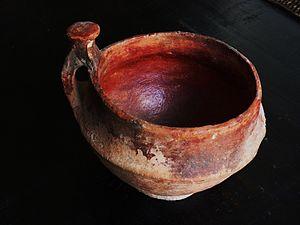
Tasse des Aurès (Algérie)
La culture et l’art dans les Aurès sont diversifiées. L’Aurès est un vaste territoire de l'Algérie, plusieurs activités artisanales sont organisées pour représenter le terroir de certaines régions et Wilayas de l'Est de l'Algérie. Plusieurs artistes des Aurès participent soit aux festivités organisées ou aux expositions à travers le pays.
L'Aurès est une région en partie montagneuse située dans le Nord-Est de l'Algérie, caractérisée à la fois par sa riche histoire, son relief en partie montagneux et par son peuplement traditionnel, le groupe berbère des Chaouis.